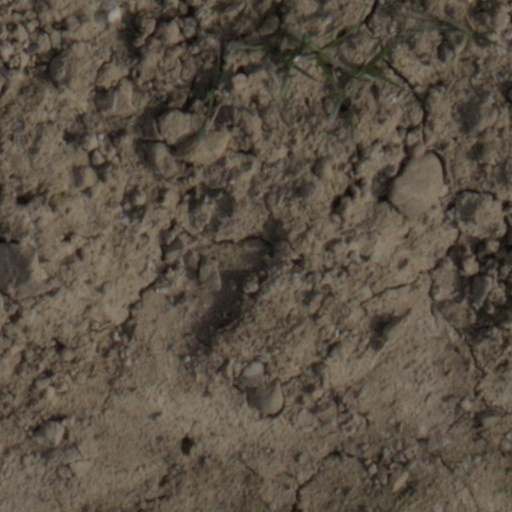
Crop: wheat